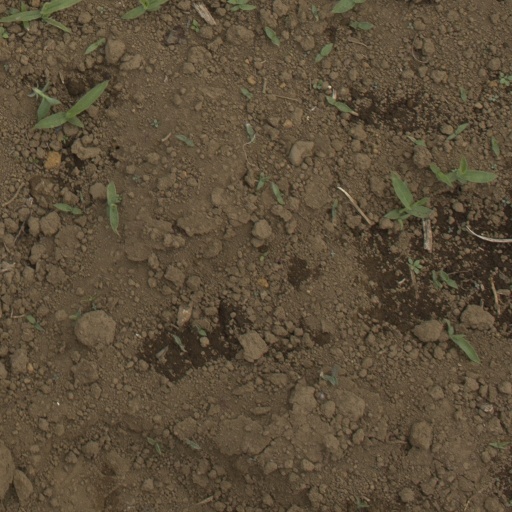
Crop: Jerusalem artichoke